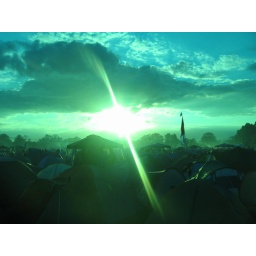
despite the dogs and barb wire the pandas knew that green was everywhere even in the air